George Dygert

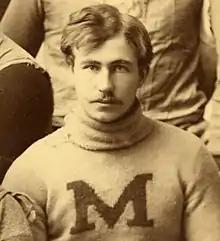
Dygert cropped from 1893 Michigan football team photograph

George Burlingame "Dygie" Dygert (November 25, 1870 – April 4, 1957) was an American football player and coach and lawyer. Dygert played college football for the University of Michigan for five years, from 1890 to 1894, and was captain of the 1892 and 1893 teams. He played professional football for the Butte, Montana, football team in 1896 and 1897 and practiced law in Butte and Chicago from 1896 to 1953.